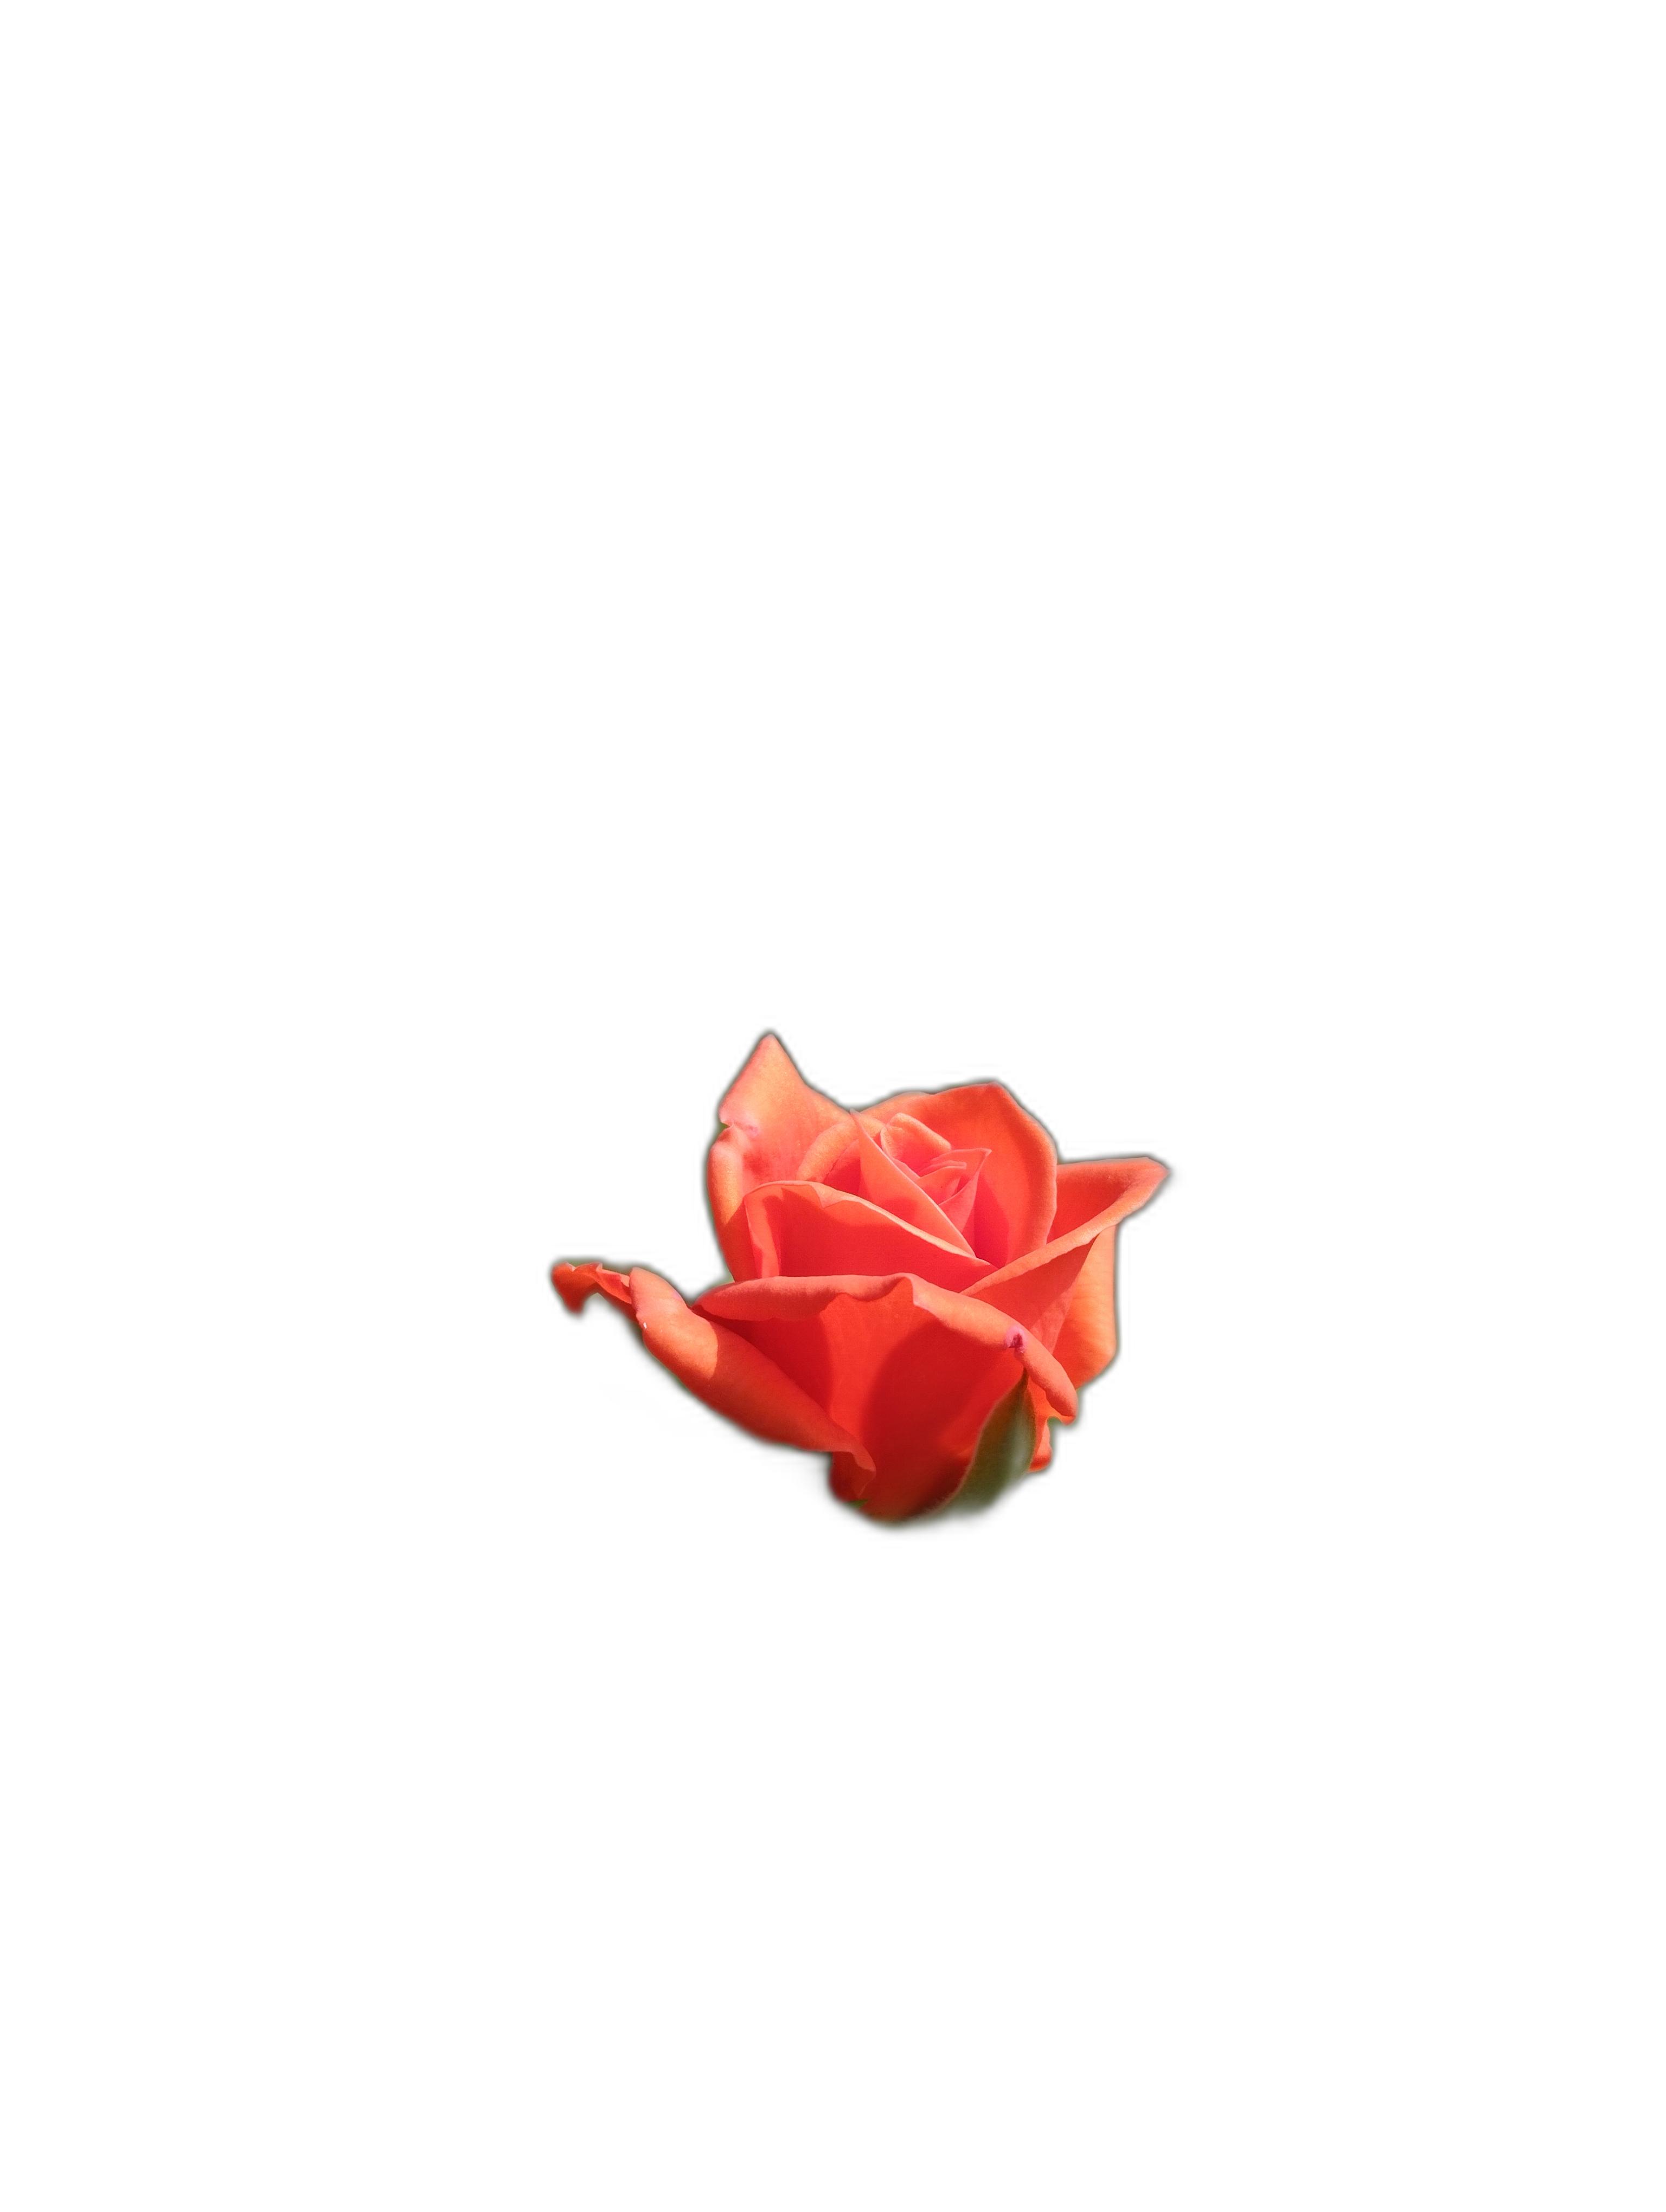
Label: Rose